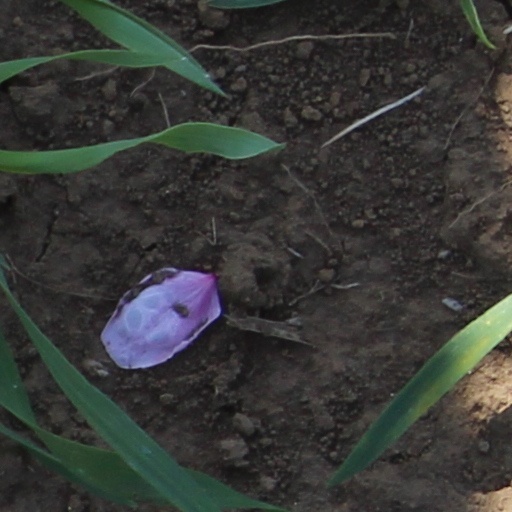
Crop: wheat